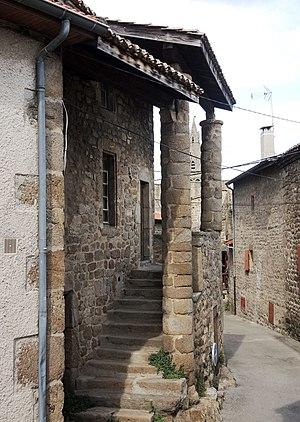
Quintenas maison aux fromages
Quintenas est une commune française située dans le département de l'Ardèche, en région Auvergne-Rhône-Alpes, à 7 km au sud de la ville d'Annonay.